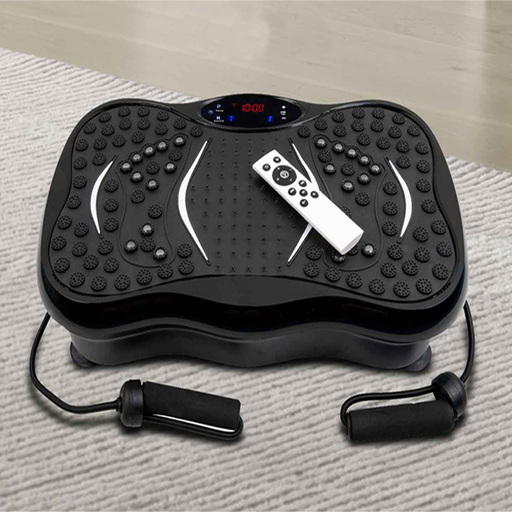
קטגוריה: אסתטיקה טיפוח ובריאות
תיאור: מכשיר חיטוב ועיסוי ברטט
דגם: VFIT-200